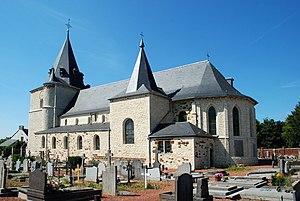
Belgique - Brabant wallon - Église Saint-Martin de Tourinnes-la-Grosse
L'église Saint-Martin est une église romane située à Tourinnes-la-Grosse, section de la commune belge de Beauvechain en Brabant wallon.
La liste du patrimoine immobilier exceptionnel de la Wallonie est établie par arrêté du Gouvernement wallon. Au 7 février 2013, elle comprenait les biens suivants. Une nouvelle liste révisée est parue au Moniteur belge du 26 octobre 2016. Elle reprend les 218 biens inscrits par le Gouvernement wallon sur la liste du Patrimoine exceptionnel de la Wallonie. La liste 2016 comprend quatre nouveaux biens